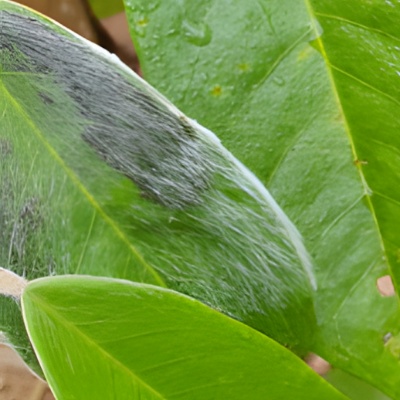
Label: Leaf_Rhizoctonia